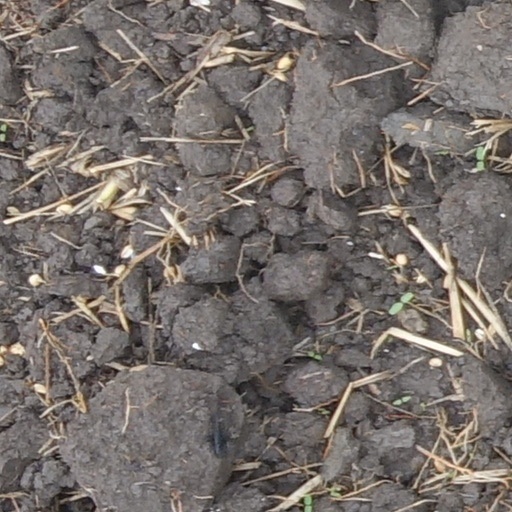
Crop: wheat